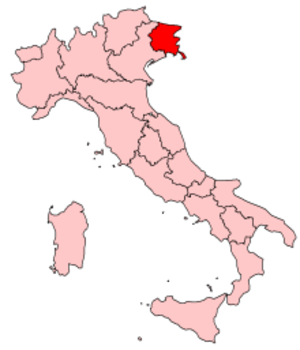
La bataille dite du Passage du Tagliamento ou bataille de Valvasone est une bataille de la 1ʳᵉ campagne d'Italie livrée le 16 mars 1797 dans le Frioul, en face de Valvasone.